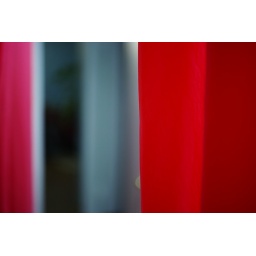
curtain in my bathroom